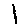
Label: 1